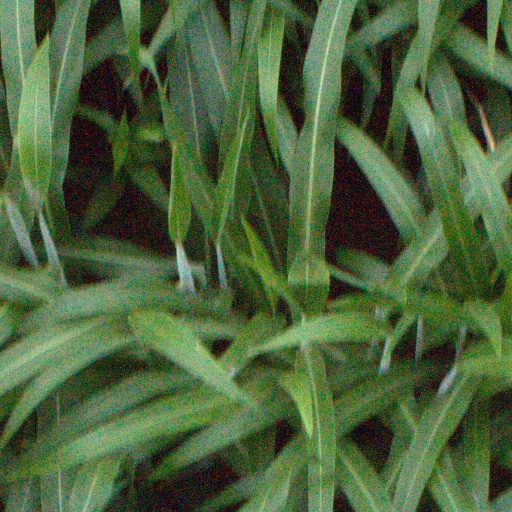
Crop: sorghum